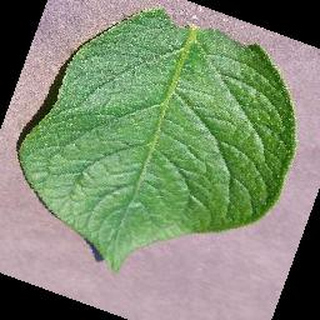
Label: healthy_potato